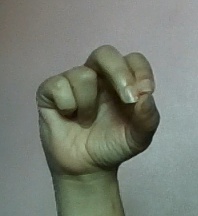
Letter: gaaf